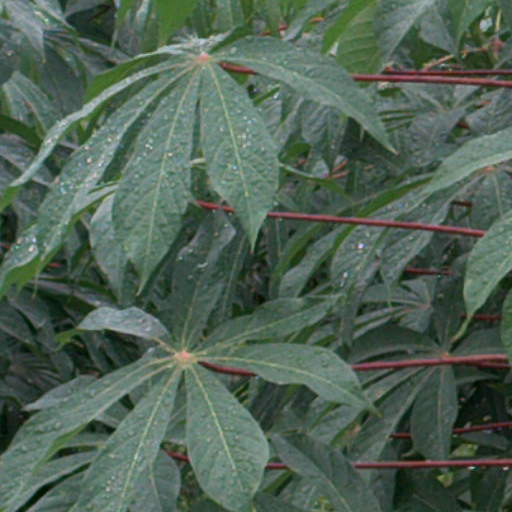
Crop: cassava